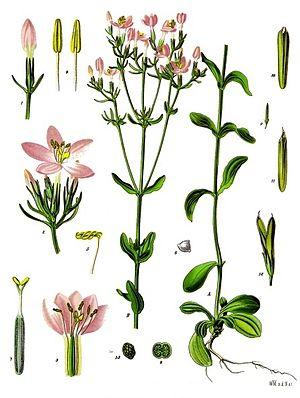
La Petite-centaurée commune ou Petite-centaurée rouge, Érythrée est une plante herbacée annuelle ou bisannuelle de la famille des Gentianacées.